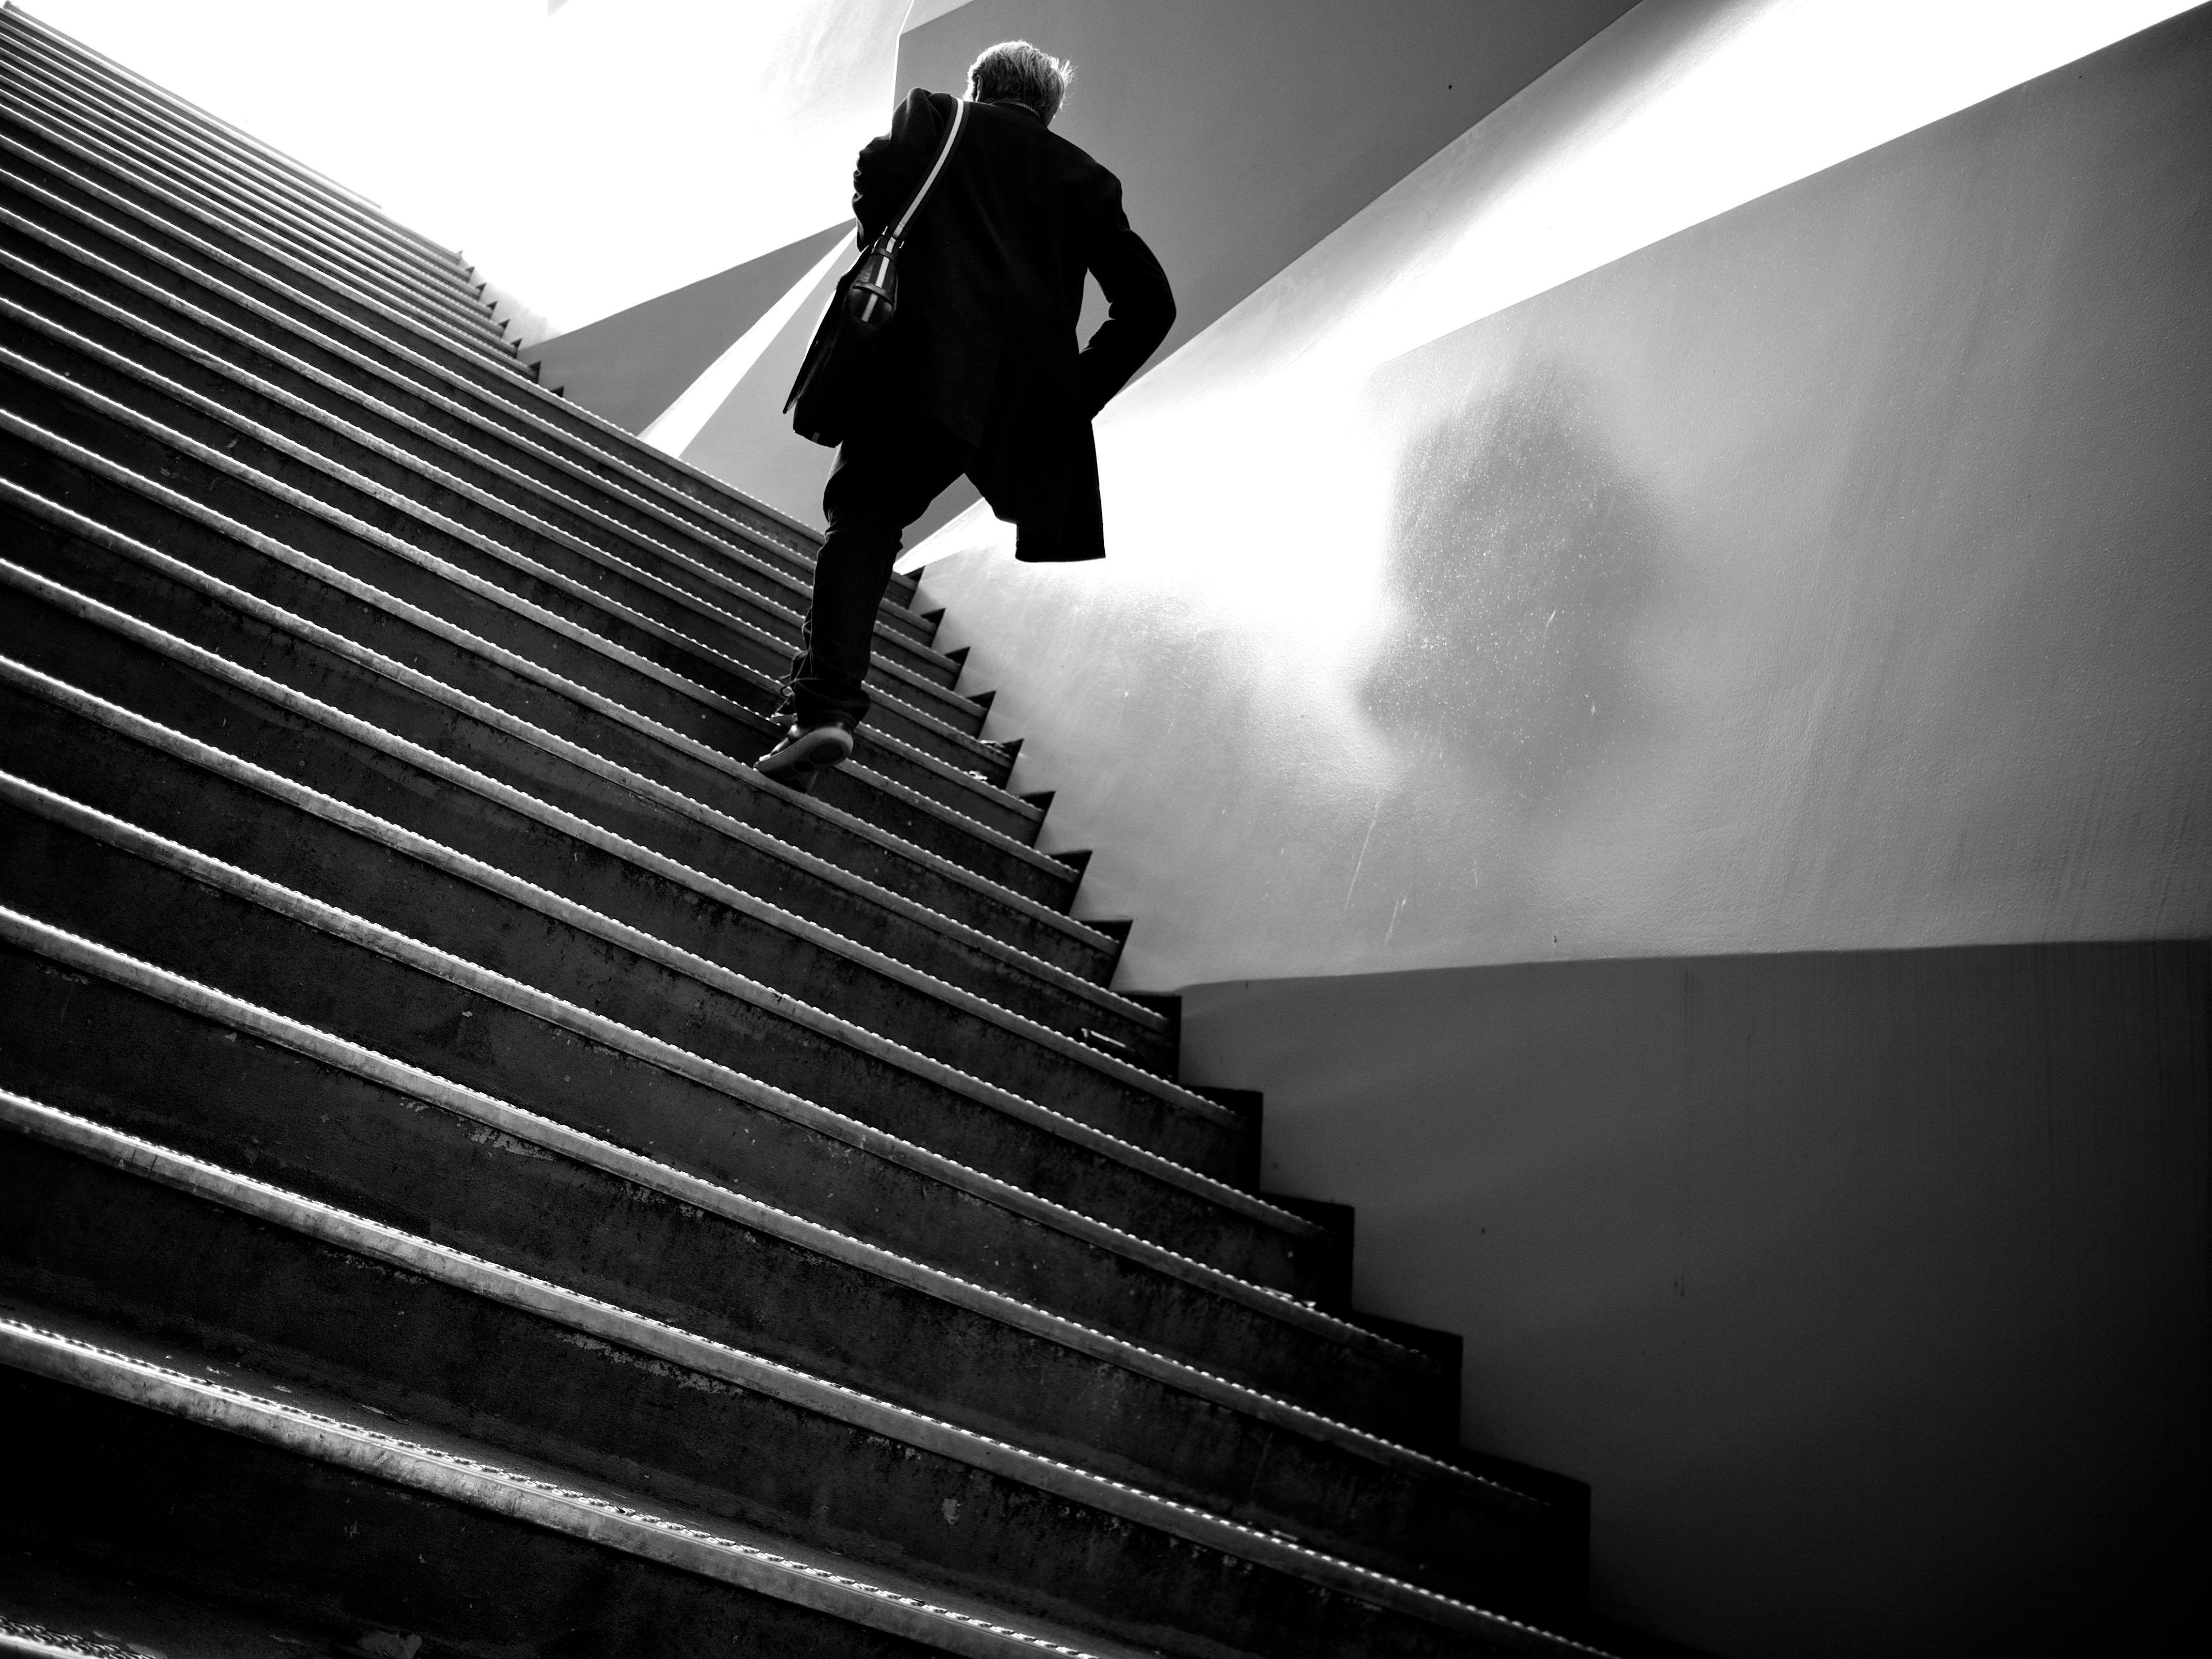
silhouette, light, black and white, white, street, photography, ebook, line, shadow, training, darkness, black, monochrome, streetphotography, flickr, thomas, video, olympus, luzern, omd, fuji, shape, leica, monochrom, leuthard, hcb, thomasleuthard, monochrome photography